Gyula László

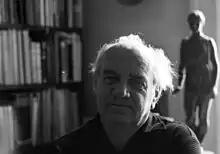
Gyula László

Gyula László (Kőhalom, 14 March 1910 – Oradea, 17 June 1998) was a Hungarian historian, archaeologist and artist.